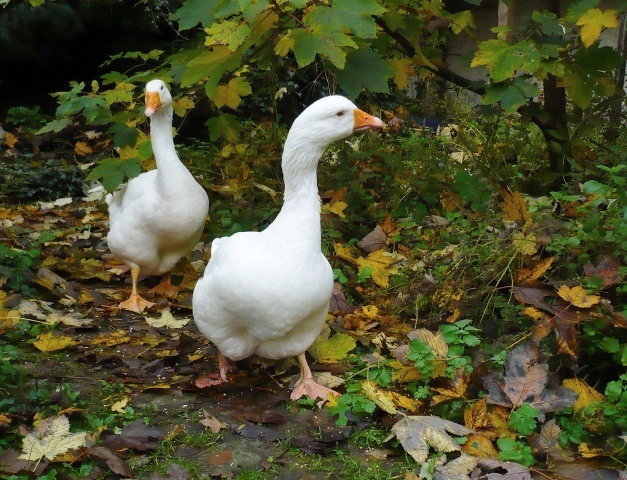
Label: not_food